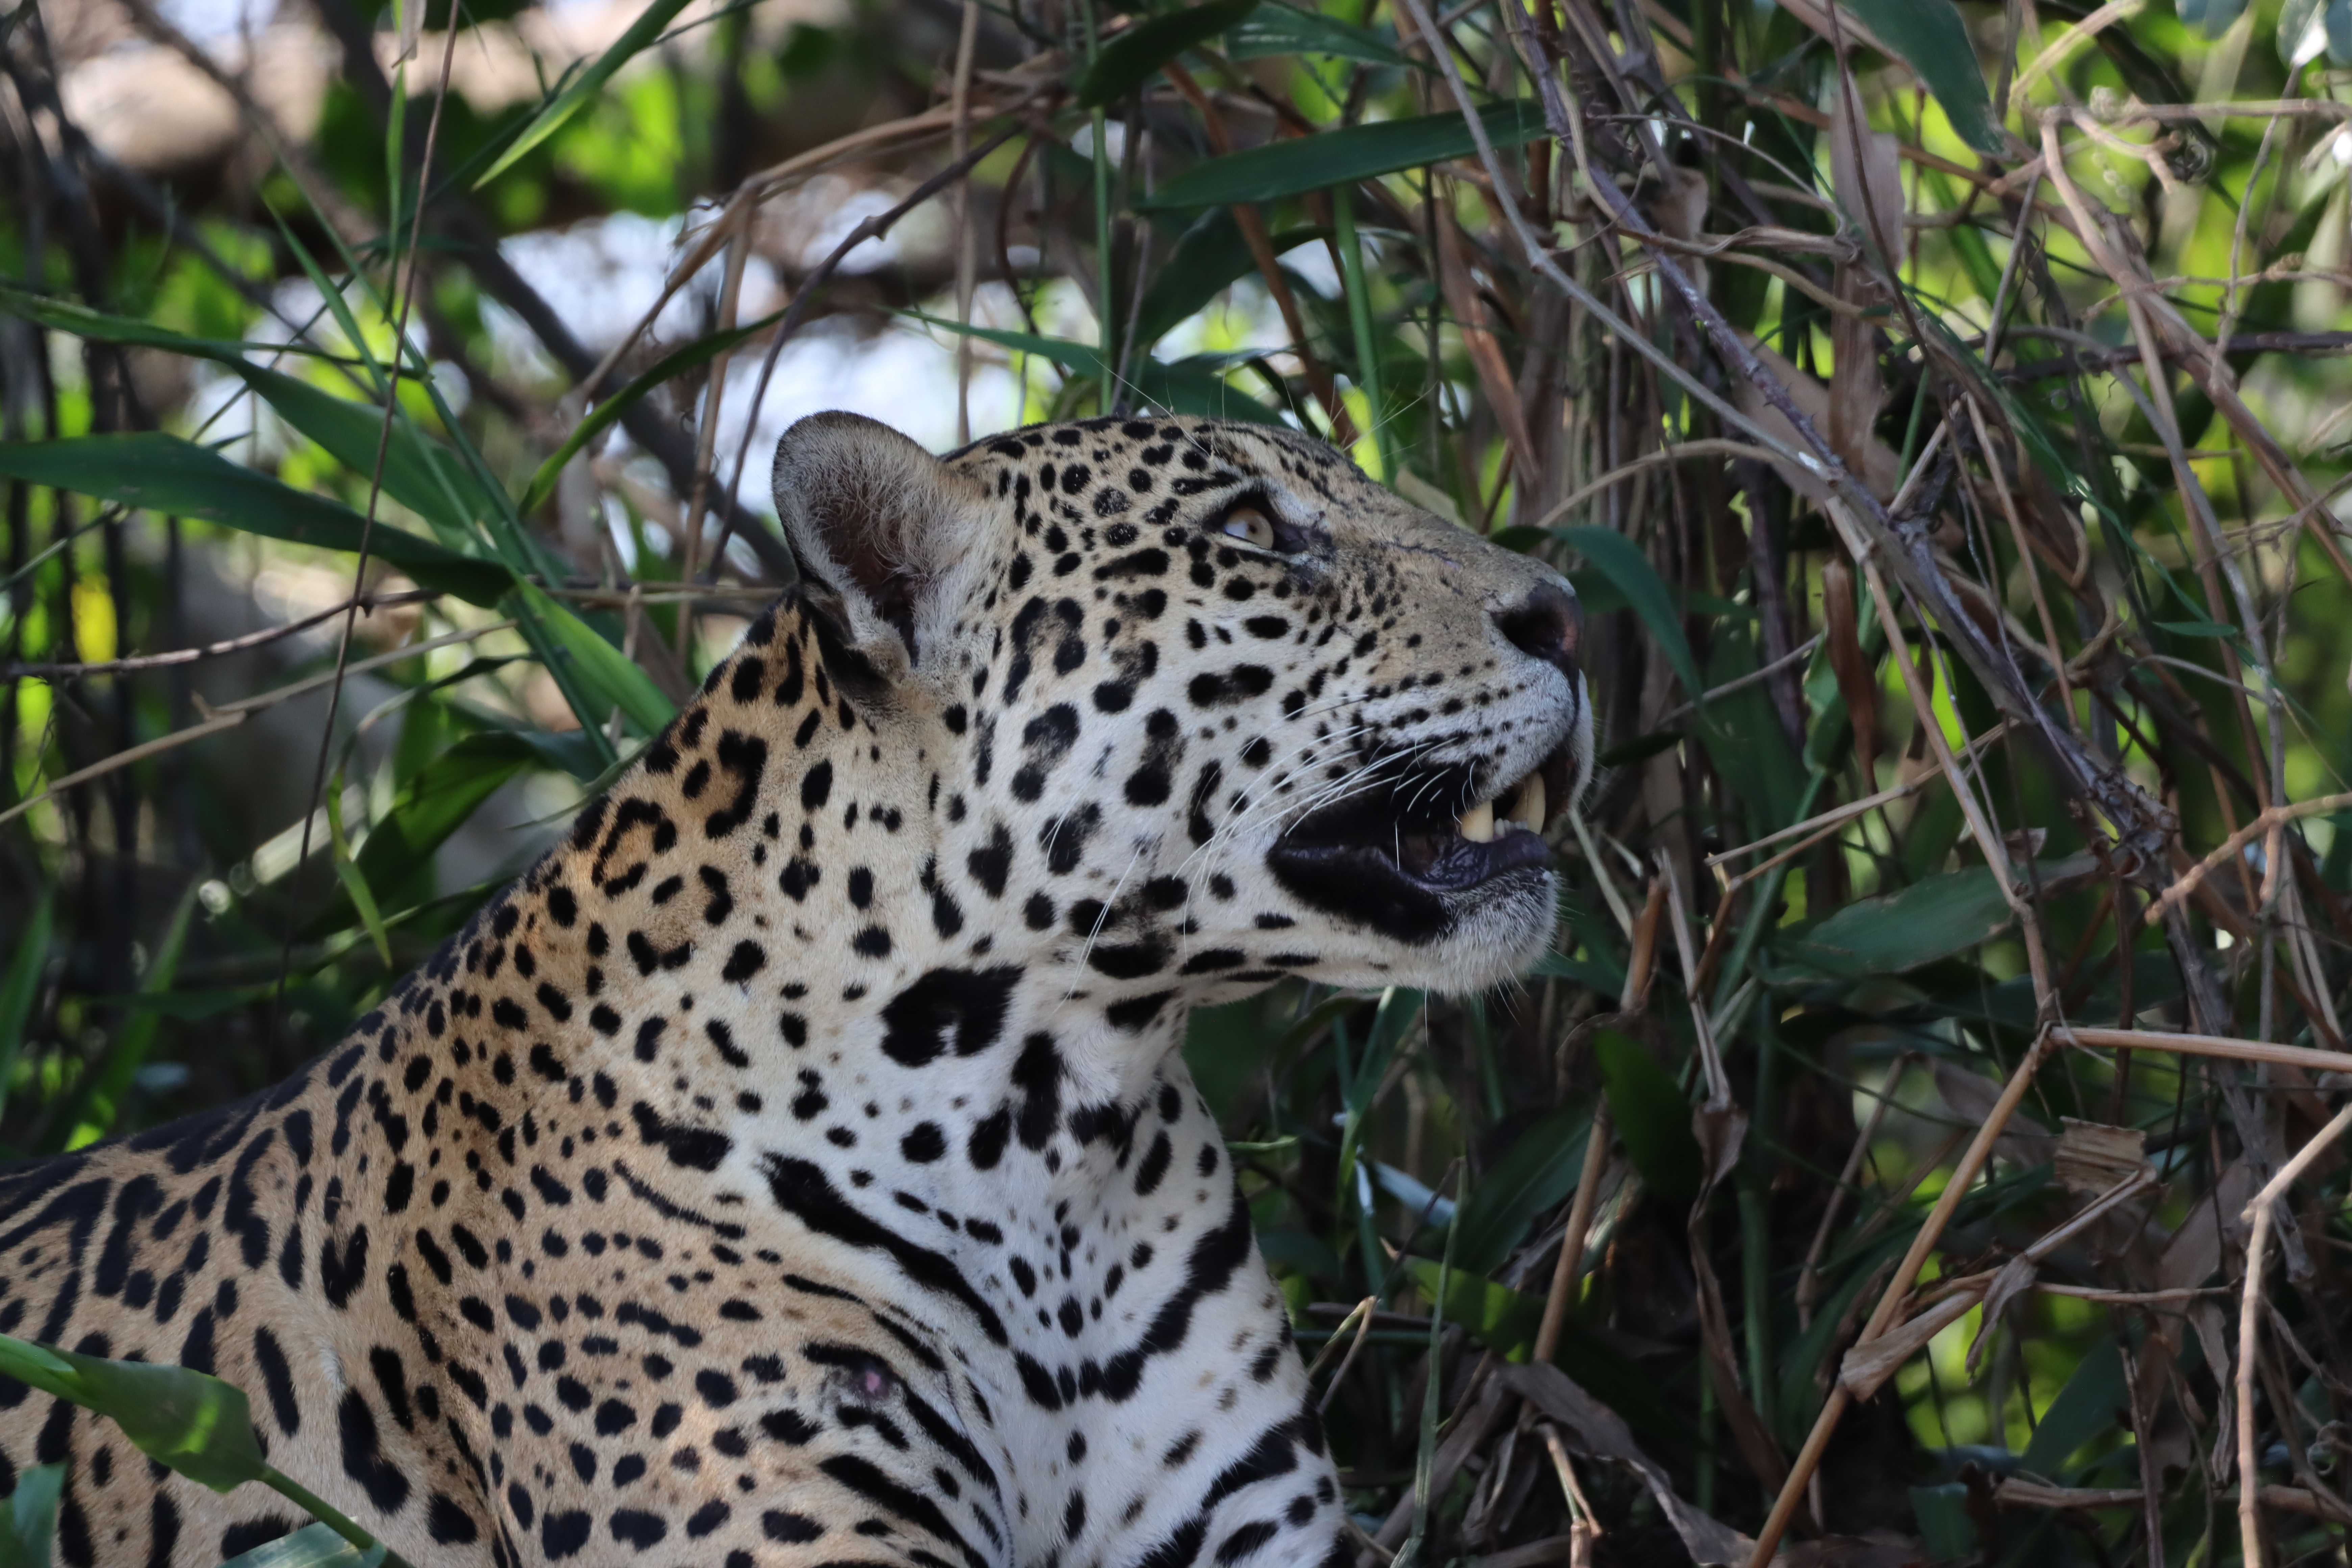
Jaguar: Kamaikua